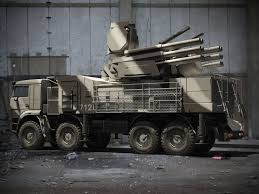
Label: Air Defense